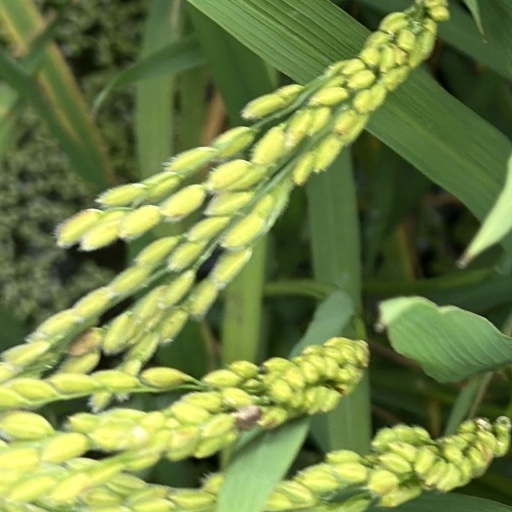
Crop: rice